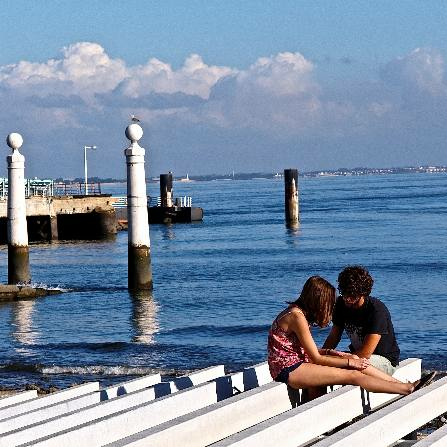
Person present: Yes